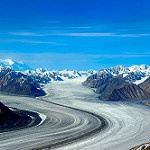
Scene: Outdoor